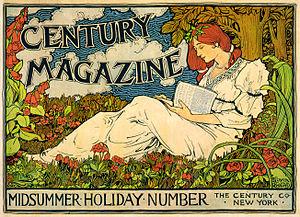
Louis John Rhead, dit Louis Rhead, né à Etruria, Stoke-on-Trent, le 6 novembre 1857 et mort à Amityville le 29 juillet 1926, est un illustrateur américain d'origine britannique qui a marqué l'âge d'or de l'illustration américaine à la fin du XIXᵉ siècle et au début du XXᵉ siècle.